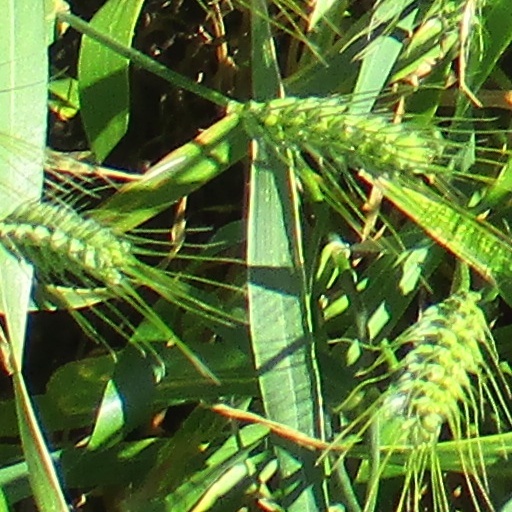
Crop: wheat